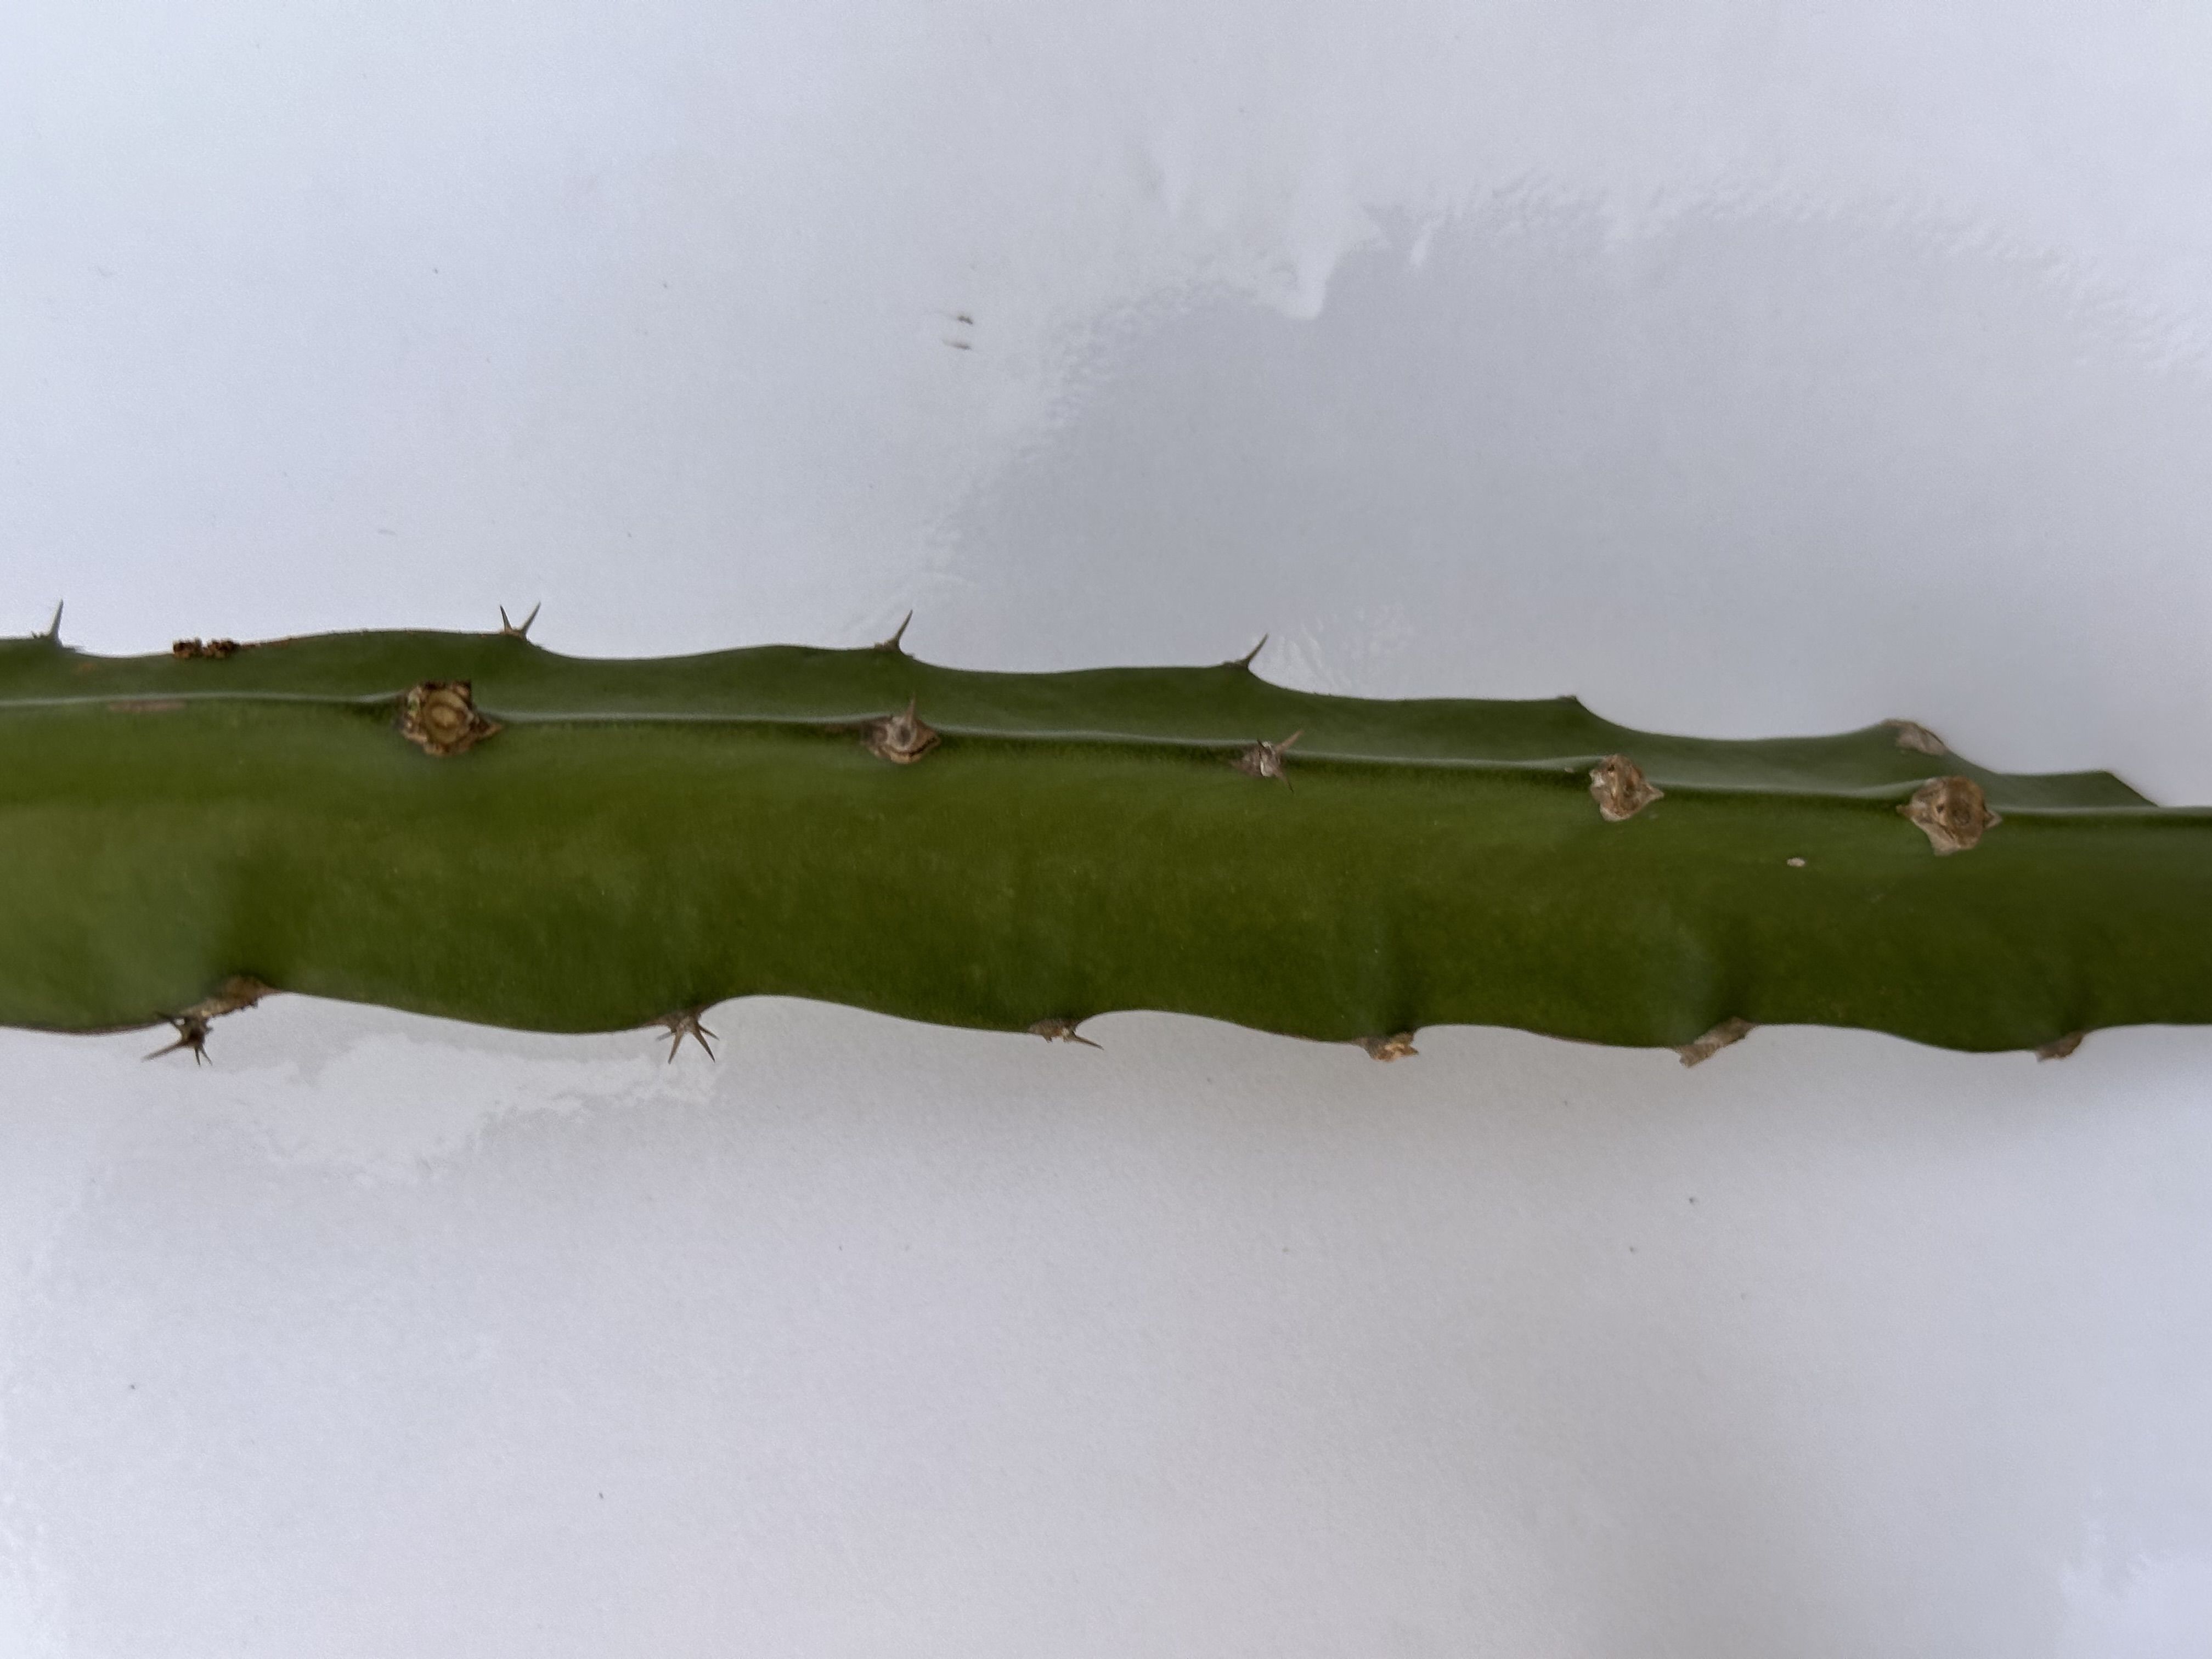
Label: Good leaf